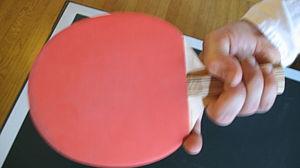
La prise porte plume désigne une manière caractéristique de tenir sa raquette en tennis de table : les doigts sont placés sur la raquette de la même manière que pour tenir un stylo-plume.
Le tennis de table, aussi appelé « ping-pong », est un sport de raquette opposant deux ou quatre joueurs autour d'une table. Le tennis de table est une activité de loisir, mais c'est également un sport olympique depuis 1988.